The Shining (miniseries)

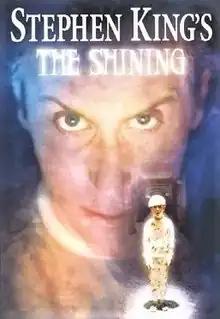
Promotional poster

The Shining (stylized as Stephen King's The Shining) is a 1997 three-episode horror television miniseries based on the 1977 Stephen King novel of the same name. Directed by Mick Garris from King's teleplay, it is the second adaptation of King's book after the 1980 film by Stanley Kubrick and was written and produced by King based on his dissatisfaction with Kubrick's version. The miniseries was shot at The Stanley Hotel in Estes Park, Colorado, King's inspiration for the novel, in March 1996.